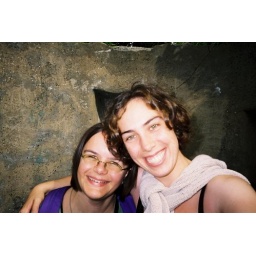
Gillian and Elizabeth -- in that tower on a hill